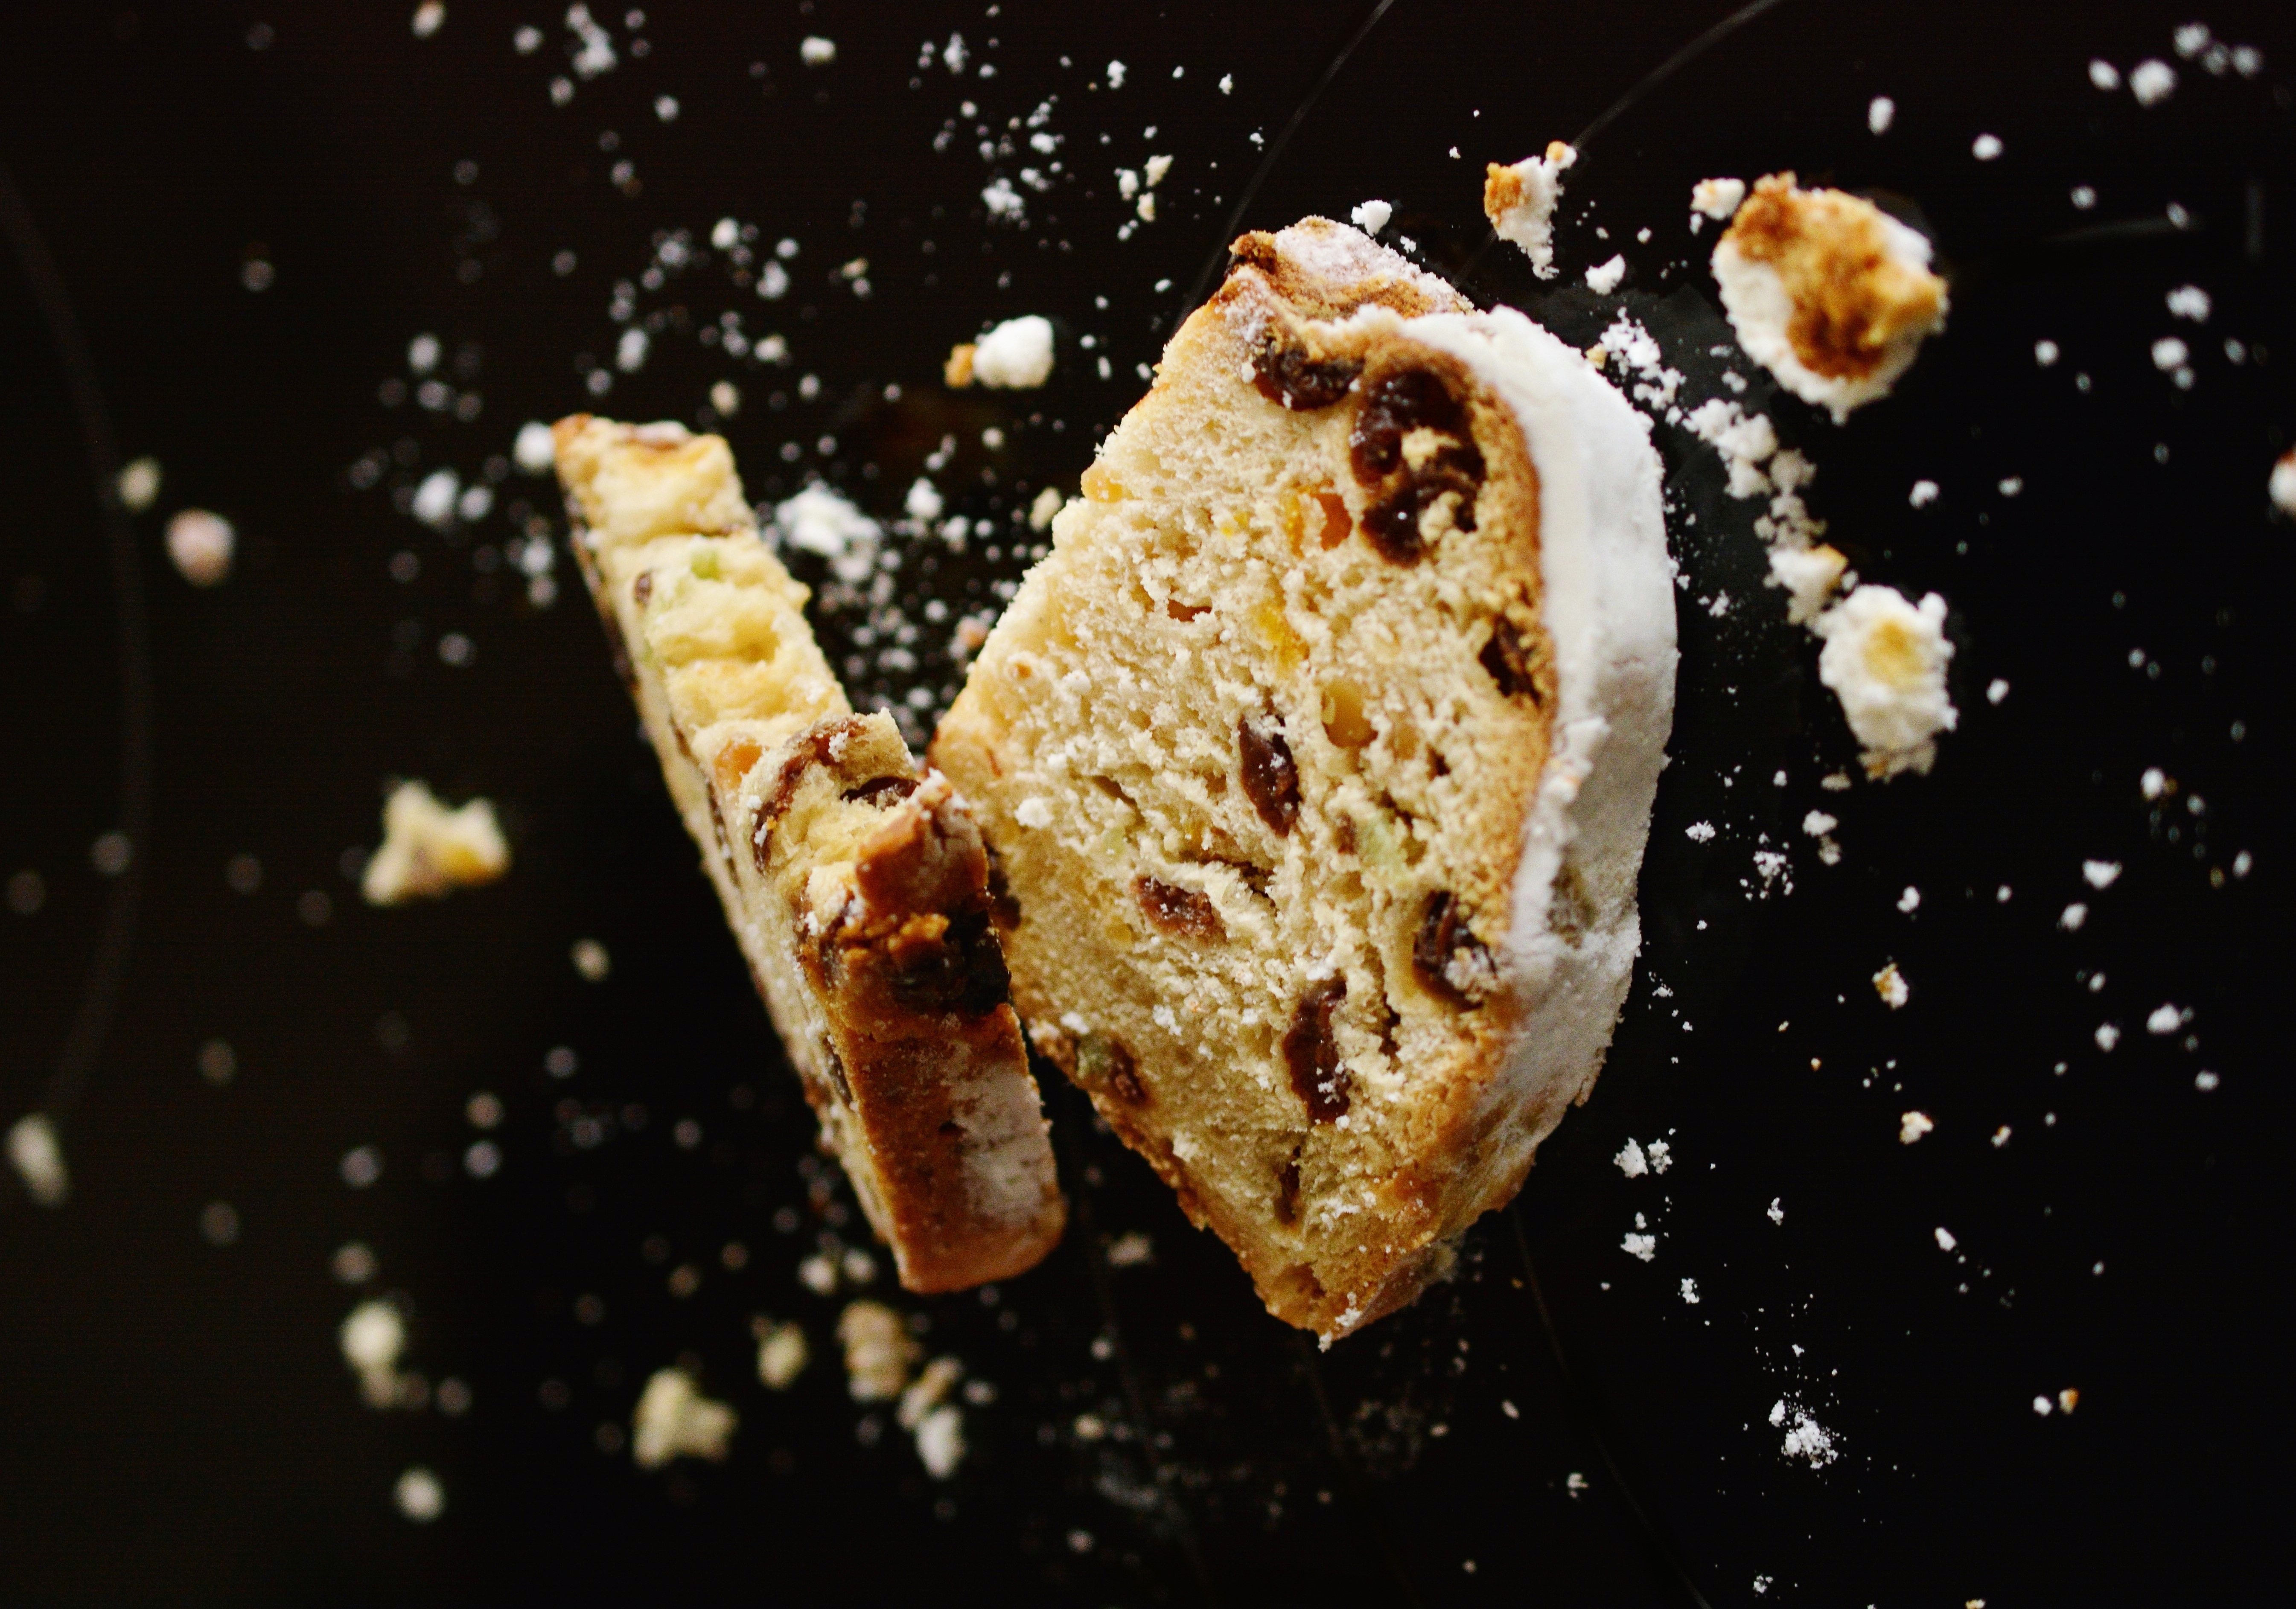
coffee, cup, drink, cafe, espresso, breakfast, food, beverage, white, hot, brown, cappuccino, caffeine, morning, mug, isolated, black, saucer, cake, plate, fresh, closeup, bread, table, aroma, ingredient, recipe, cuisine, cooking, dish, liquid, produce, staple food, dessert, flash photography, baked goods, metal, comfort food, asphalt, finger food, soil, macro photography, frying, circle, still life photography, mixture, insect, snack, baking, powdered sugar, night, fried food